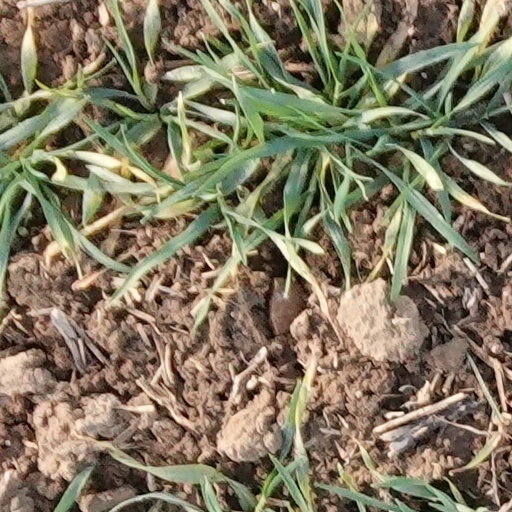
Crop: wheat